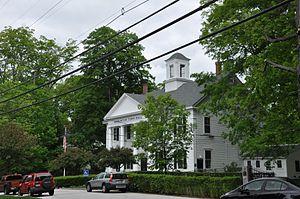
Hopkinton est une ville des États-Unis située dans le comté de Merrimack, dans l'état du New Hampshire.